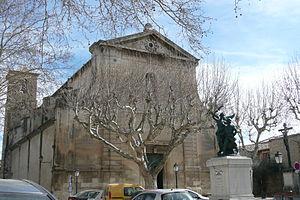
Église de Mouriès (Bouches-du-Rhône, France)
Mouriès [mu:ʁjɛs] est une commune française située dans le département des Bouches-du-Rhône en région Provence-Alpes-Côte d'Azur. Elle est connue comme la première commune oléicole de France.